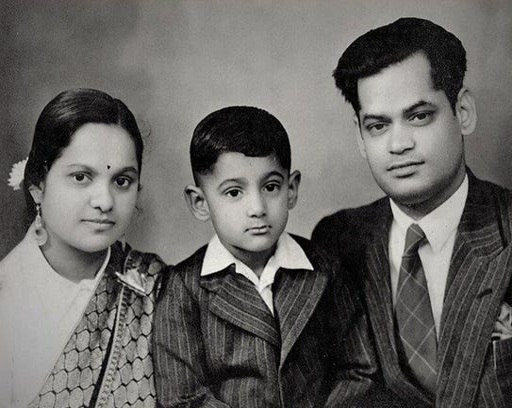
the author , as a child , with his parents